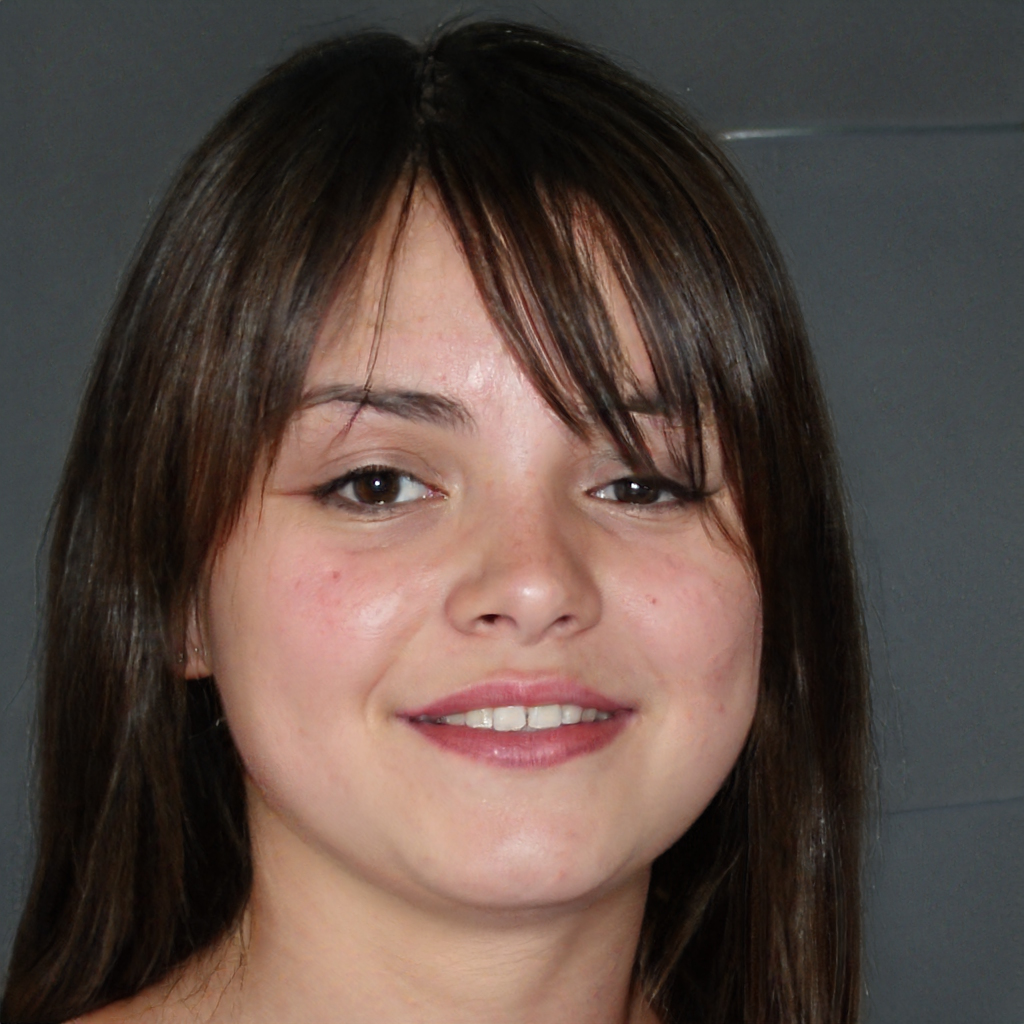
Gender: Female